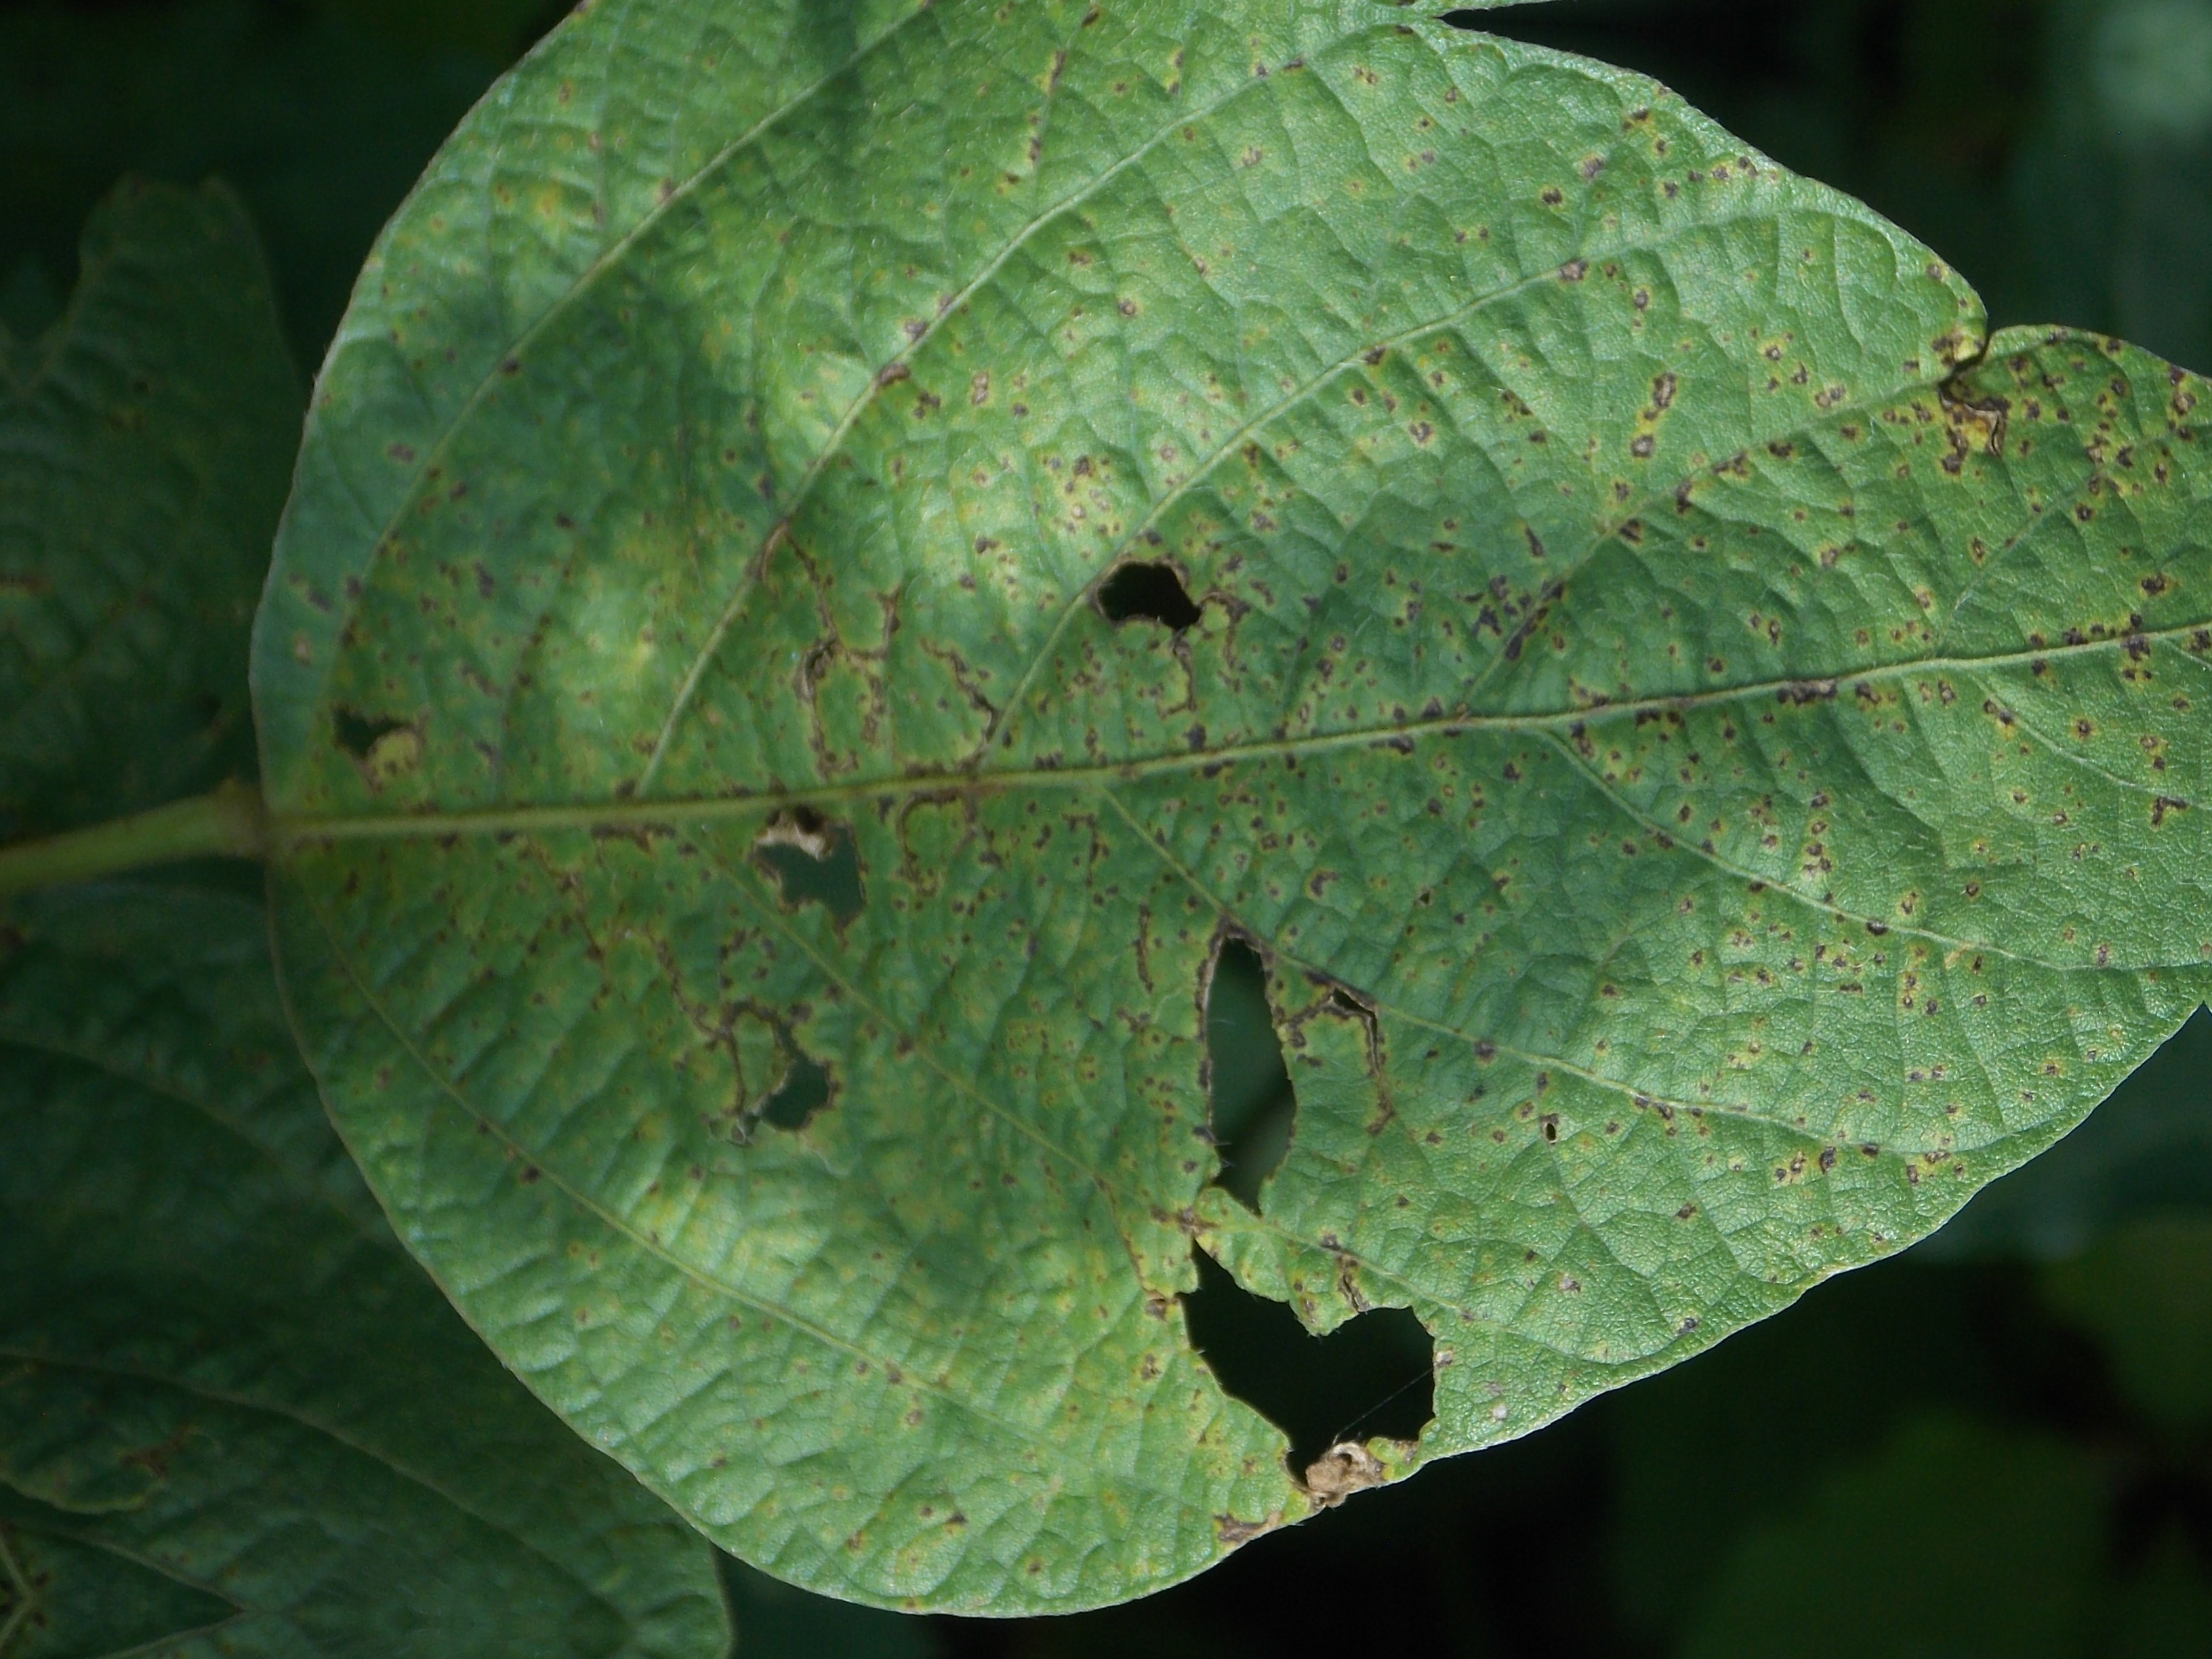
Label: Disease